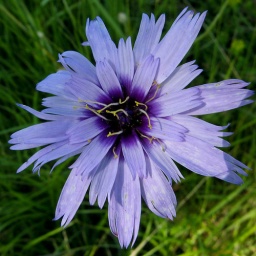
catananche cerulea, blue cupidoneThe flower was supposedly used by the ancient Greeks as a key ingredient in a love potion